Richard Irving (director)

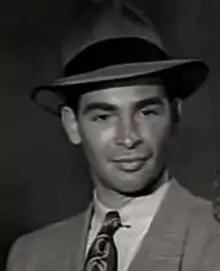
Irving in "Borderline", 1950

Irving Israel (February 13, 1917 – December 23, 1990) was an American actor, director and producer. He was nominated for three Primetime Emmy Awards in the categories Outstanding Drama Series and Outstanding Television Movie for his work on the television programs "The Name of the Game" and "Quincy, M.E.".